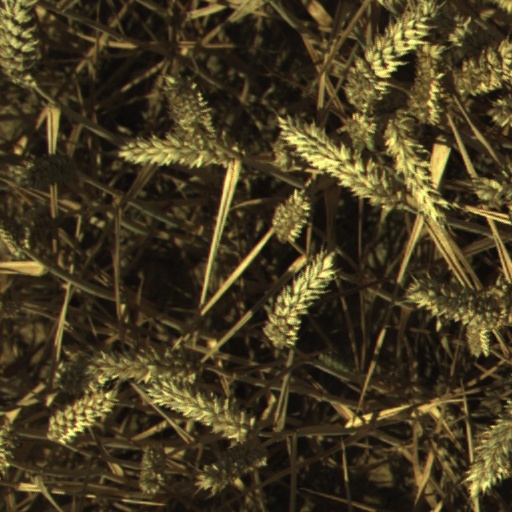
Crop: wheat